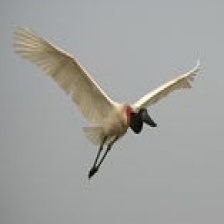
Species: JABIRU
Scientific name: JABIRU MYCTERIA
ImageNet parent category: white_stork